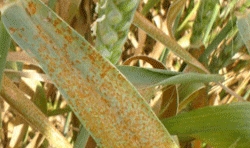
Label: Wheat___Brown_Rust